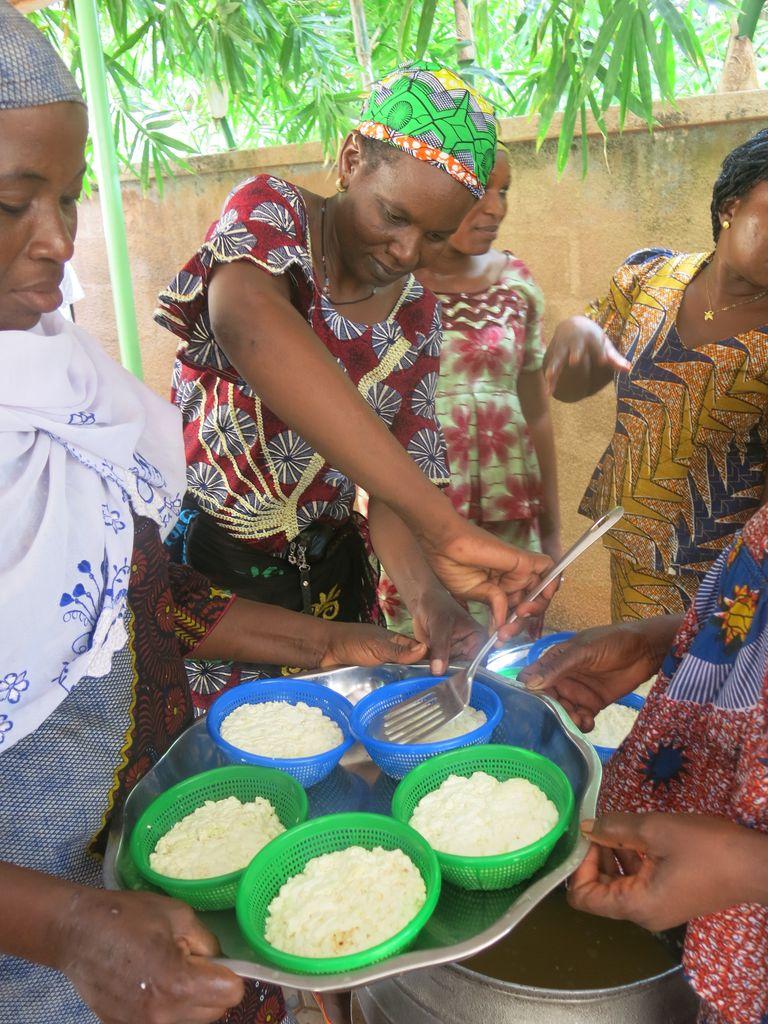
Kundi la wanawake wakiwa wamekusanyika na kuchukua sehemu za chakula au kitu ingine katika vifaa vidogo vya plastiki.